426th Tactical Fighter Training Squadron

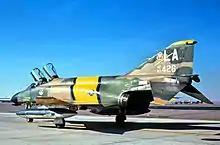
426th TFTS F-4C-16-MC Phantom F-4C 63-7426. Later converted to an GF-4C instructional airframe at Sheppard AFB, TX. Now an on pedestal there

In 1970, the 426th Tactical Fighter Training Squadron was assigned to the 58th Tactical Fighter Training Wing at Luke AFB, Arizona from 18 January 1970 until being reassigned to the 405th Tactical Training Wing on 1 January 1981 Squadron carried tail code "LA". The squadron was initially equipped with the F-100D Super Sabres that it inherited from the provisional 4515th Combat Crew Training Squadron. Its mission was to train Aerospace Defense Command (ADCOM) fighter-interceptor squadron pilots flying F-106 Delta Darts to intercept intruder aircraft. The F-100s would act as supersonic intruder aircraft in training flights over the large desert ranges of Arizona. As part of the phase-out of the F-100 from active service, it received McDonnell F-4C Phantom IIs in August 1971, with aircraft carrying a blue fin cap.